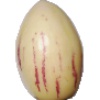
Label: pepino